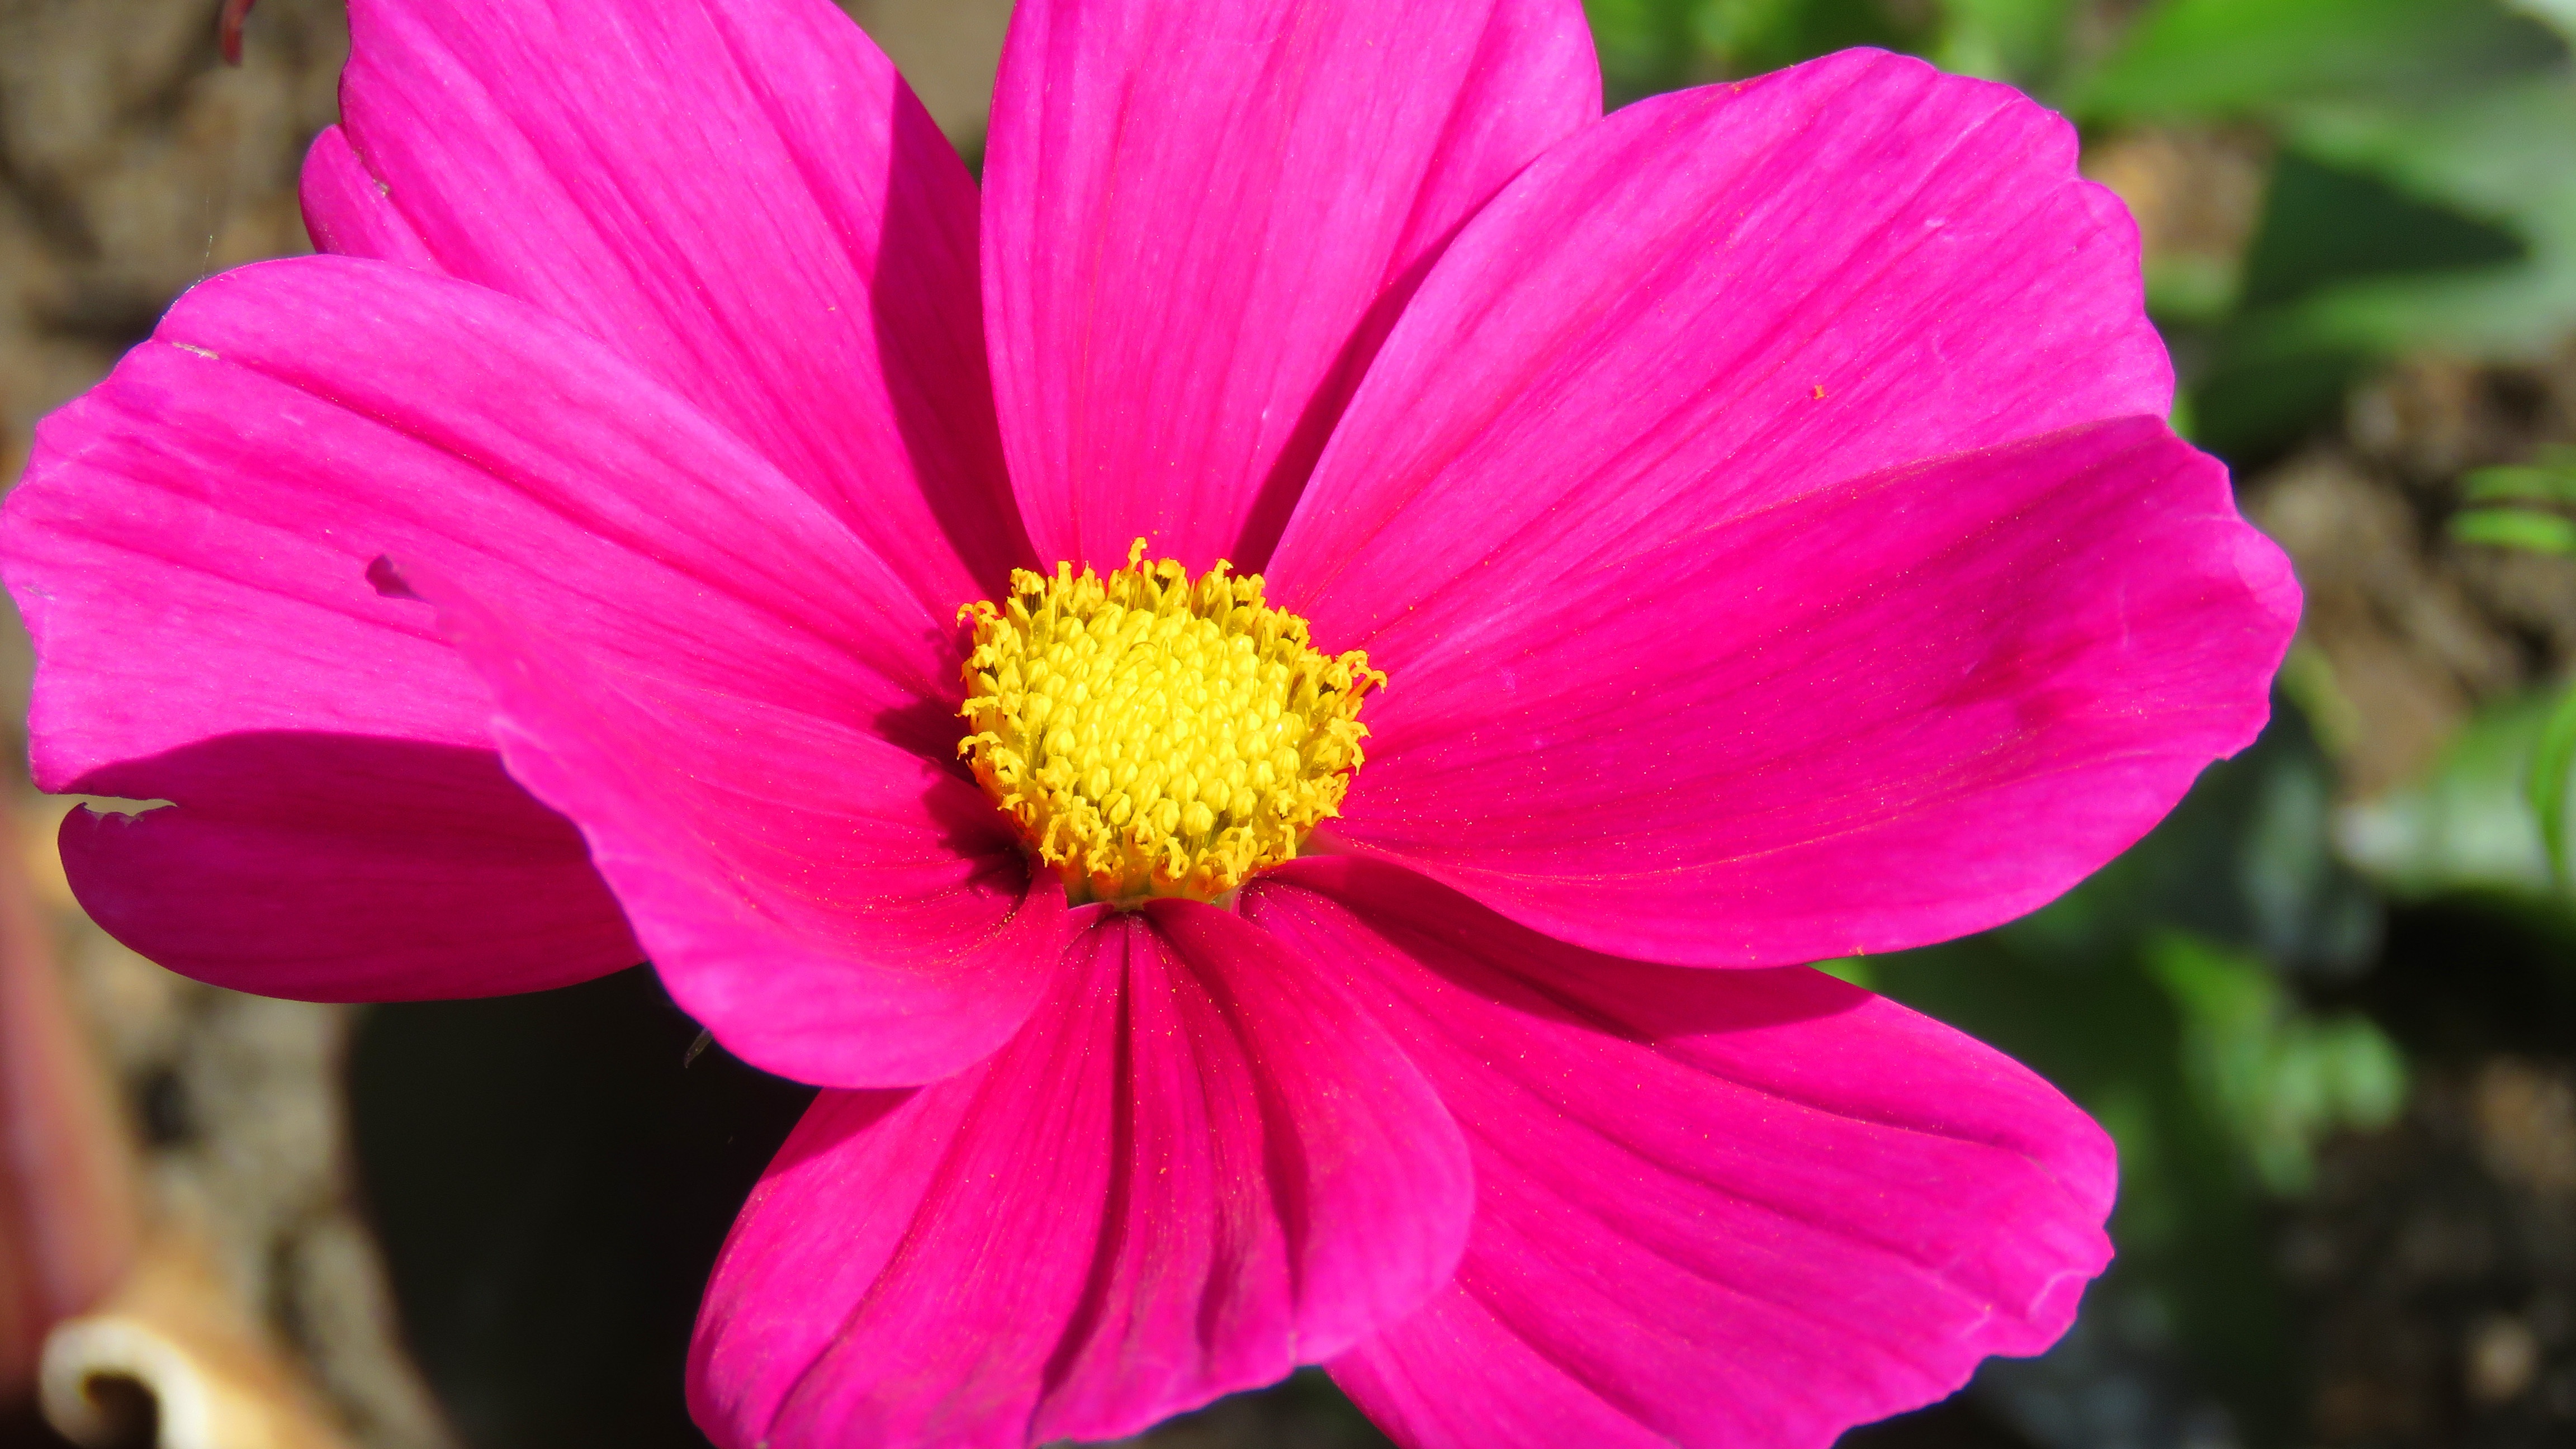
nature, blossom, plant, flower, purple, petal, bloom, colourful, color, macro, natural, blooming, colorful, closeup, pink, flora, plants, wildflower, dahlia, petals, bright, beauty, beautiful, macro photography, flowering plant, daisy family, flower photography, annual plant, land plant, garden cosmos, june 2015, summer 2015, flower images, outdoor location, outdoor photography